Unknown World

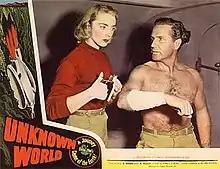
Theatrical release title lobby card

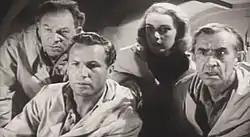
L-R: Otto Waldis, Bruce Kellogg, Marilyn Nash and Victor Kilian

Unknown World (a.k.a. Night Without Stars) is a 1951 independently made American black-and-white science fiction adventure film, directed by Terrell O. Morse, and starring Bruce Kellogg, Marilyn Nash, Jim Bannon, and Otto Waldis. Distributed by Lippert Pictures, it was produced by Irving A. Block and Jack Rabin. The film concerns a scientific expedition seeking livable space deep beneath the Earth's surface in the event a nuclear war makes living above ground impossible.